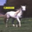
Label: horse